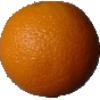
Label: orange